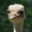
Label: bird